Siege of Ostend

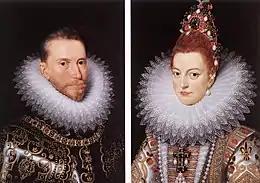
Albert and Isabella

As a result of the threat that the old counterscarp could be taken or demolished, van der Meer ordered a new one built. A plan for this work had already been sent into the place, and the distinguished English engineer Ralph Dexter arrived with his assistants to carry out the heavy task. He estimated that the labour would take three weeks. The new defensive positions would cut the town in two and whole foundations of houses reduced to rubble by the bombardment were removed.